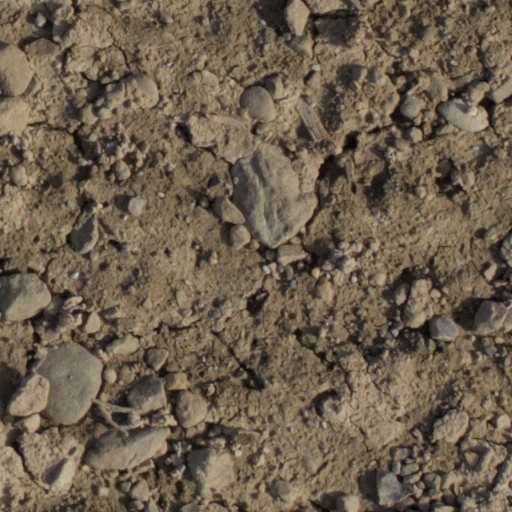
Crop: wheat